Newark Wapentake

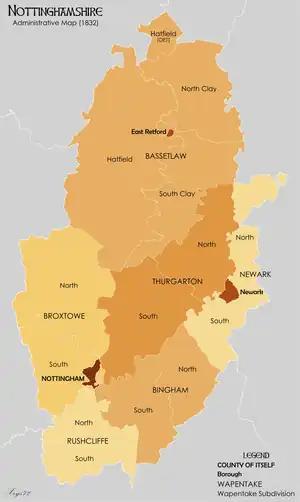
Map showing the Newark wapentake

Newark was a wapentake (equivalent to a hundred) of the historic county of Nottinghamshire, England.